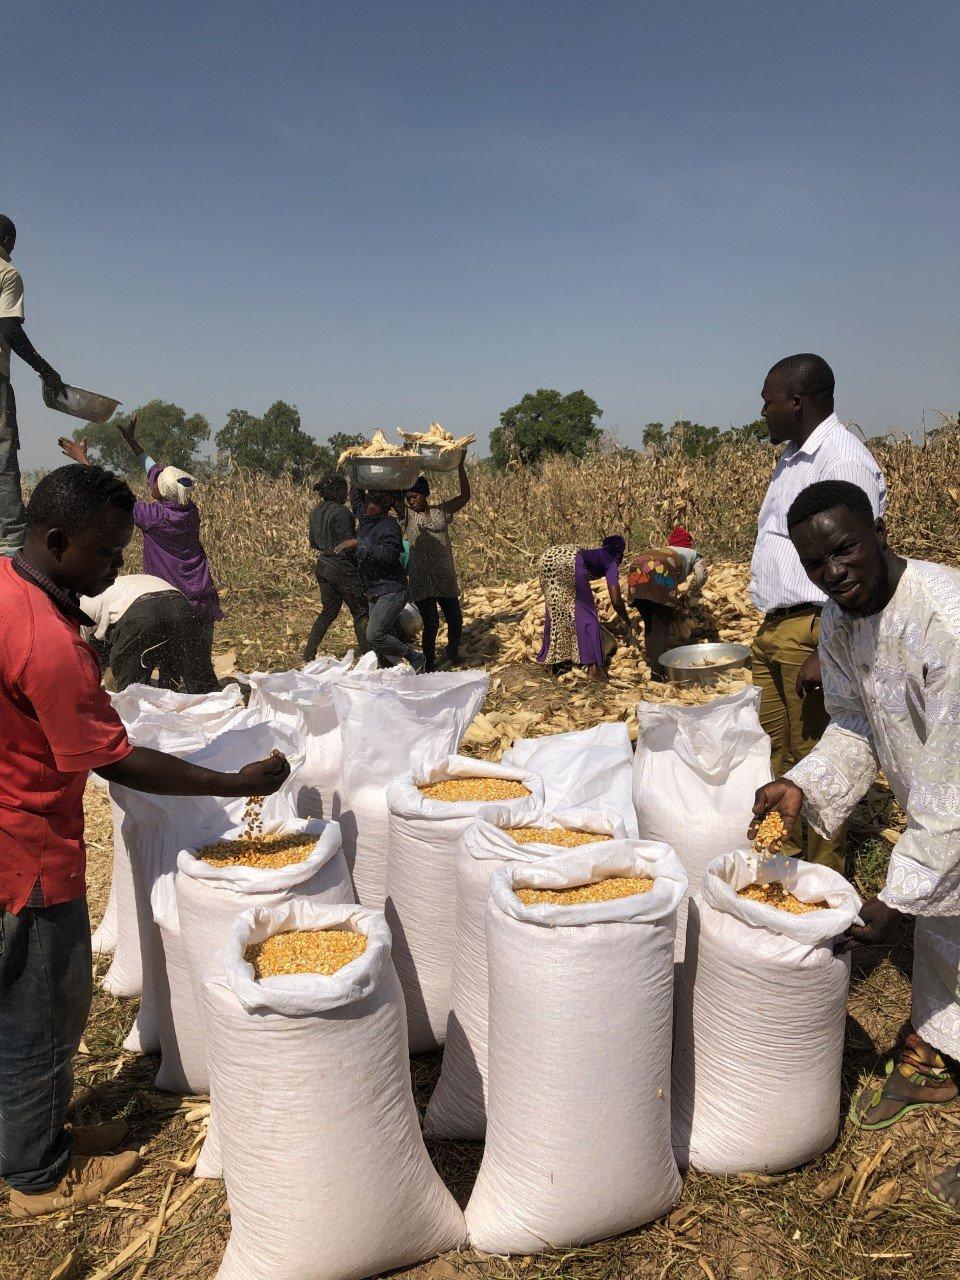
Wakulima wanaendelea kuyavuna mahindi lishe yenye rangi yake nzuri ya njano ambayo hutumika kuchanganya na nafaka nyingine kama vile ulezi, mtama na uwele na baadae kusagwa kupatikana uji ambao ni mzuri kwa watoto wote wenye umri wa kuanzia miezi sita.